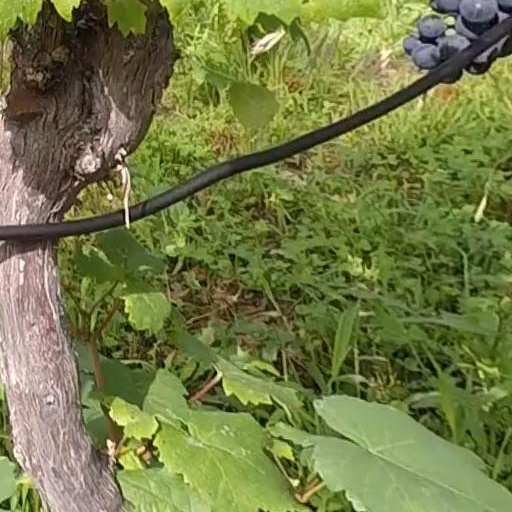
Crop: grape